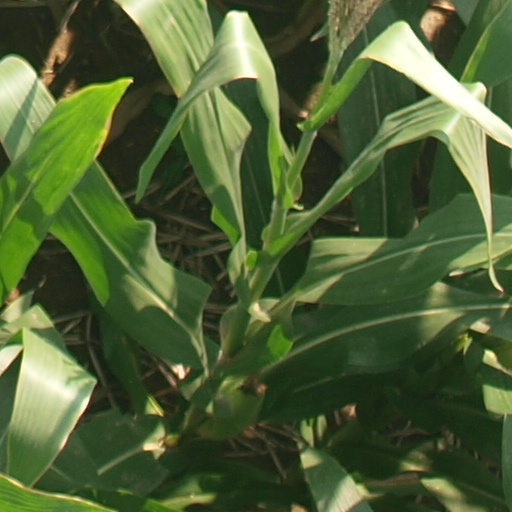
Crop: maize; corn